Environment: lab
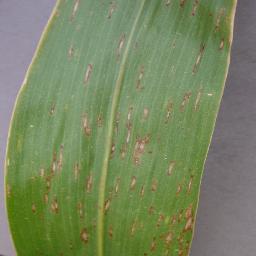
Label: gray_leaf_spot